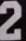
Number: 2